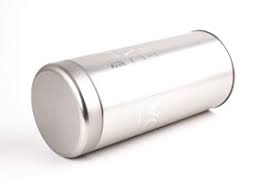
Waste category: metal